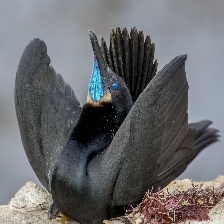
Species: BRANDT CORMARANT
Scientific name: PHALACROCORAX PENICILLATUS